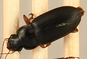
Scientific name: Harpalus paratus
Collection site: North Sterling NEON (STER), plot STER_033